Badnjak (Serbian)

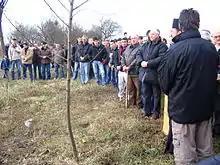
Public cutting of the "badnjak" in Tovariševo

When the head of household finds a suitable tree, he stands in front of it facing east. After throwing grain at the tree, he greets it with the words "Good morning and happy Christmas Eve to you", makes the Sign of the Cross, says a prayer, and kisses the tree. He may also explain to the "badnjak" why it will be cut: "I have come to you to take to my home, to be my faithful helper to every progress and improvement, in the house, in the pen, in the field, and in every place." He then cuts it slantwise on its eastern side, using an axe. Some men put gloves on before they start to cut the tree, and from then on never touch the "badnjak" with their bare hands. The tree should fall to the east, unhindered by surrounding trees. It must not be left half-cut, as then it will curse the house of the man. In some regions, if the tree is not cut down after the third blow of the axe, then it must be pulled and twisted until its trunk breaks. The resulting "badnjak" has a so-called "beard", the part of the trunk at which it broke off from the base of the tree. In Šumadija, half of a circular loaf of bread is left on the stump, the other half being eaten on the way back home. In Zagarač, the stump is covered with moss or dry leaves, and it will be visited again in spring: the stump sprouting through the cover is an omen of good luck and prosperity.